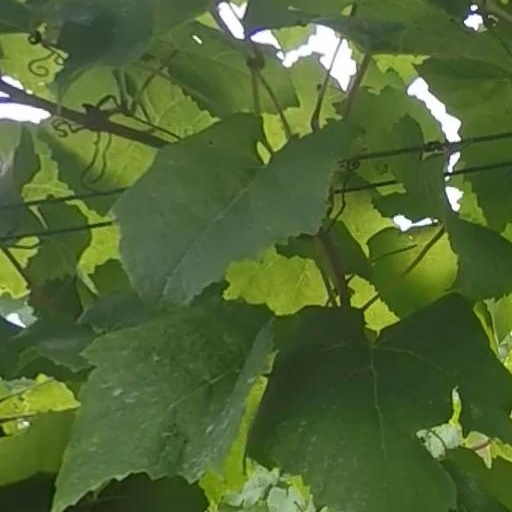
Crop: grape